Chen's theorem

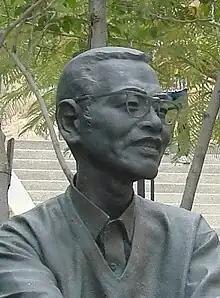
The statue of Chen Jingrun at Xiamen University.

In number theory, Chen's theorem states that every sufficiently large even number can be written as the sum of either two primes or a prime and a semiprime (the product of two primes).